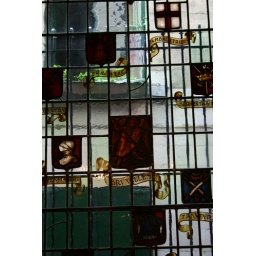
Stained glass window in L'Imaige De Nostre-Dame, Brussels.